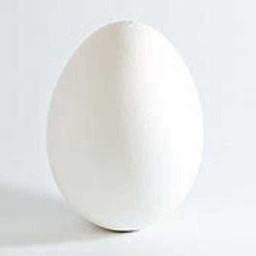
Label: eggshells